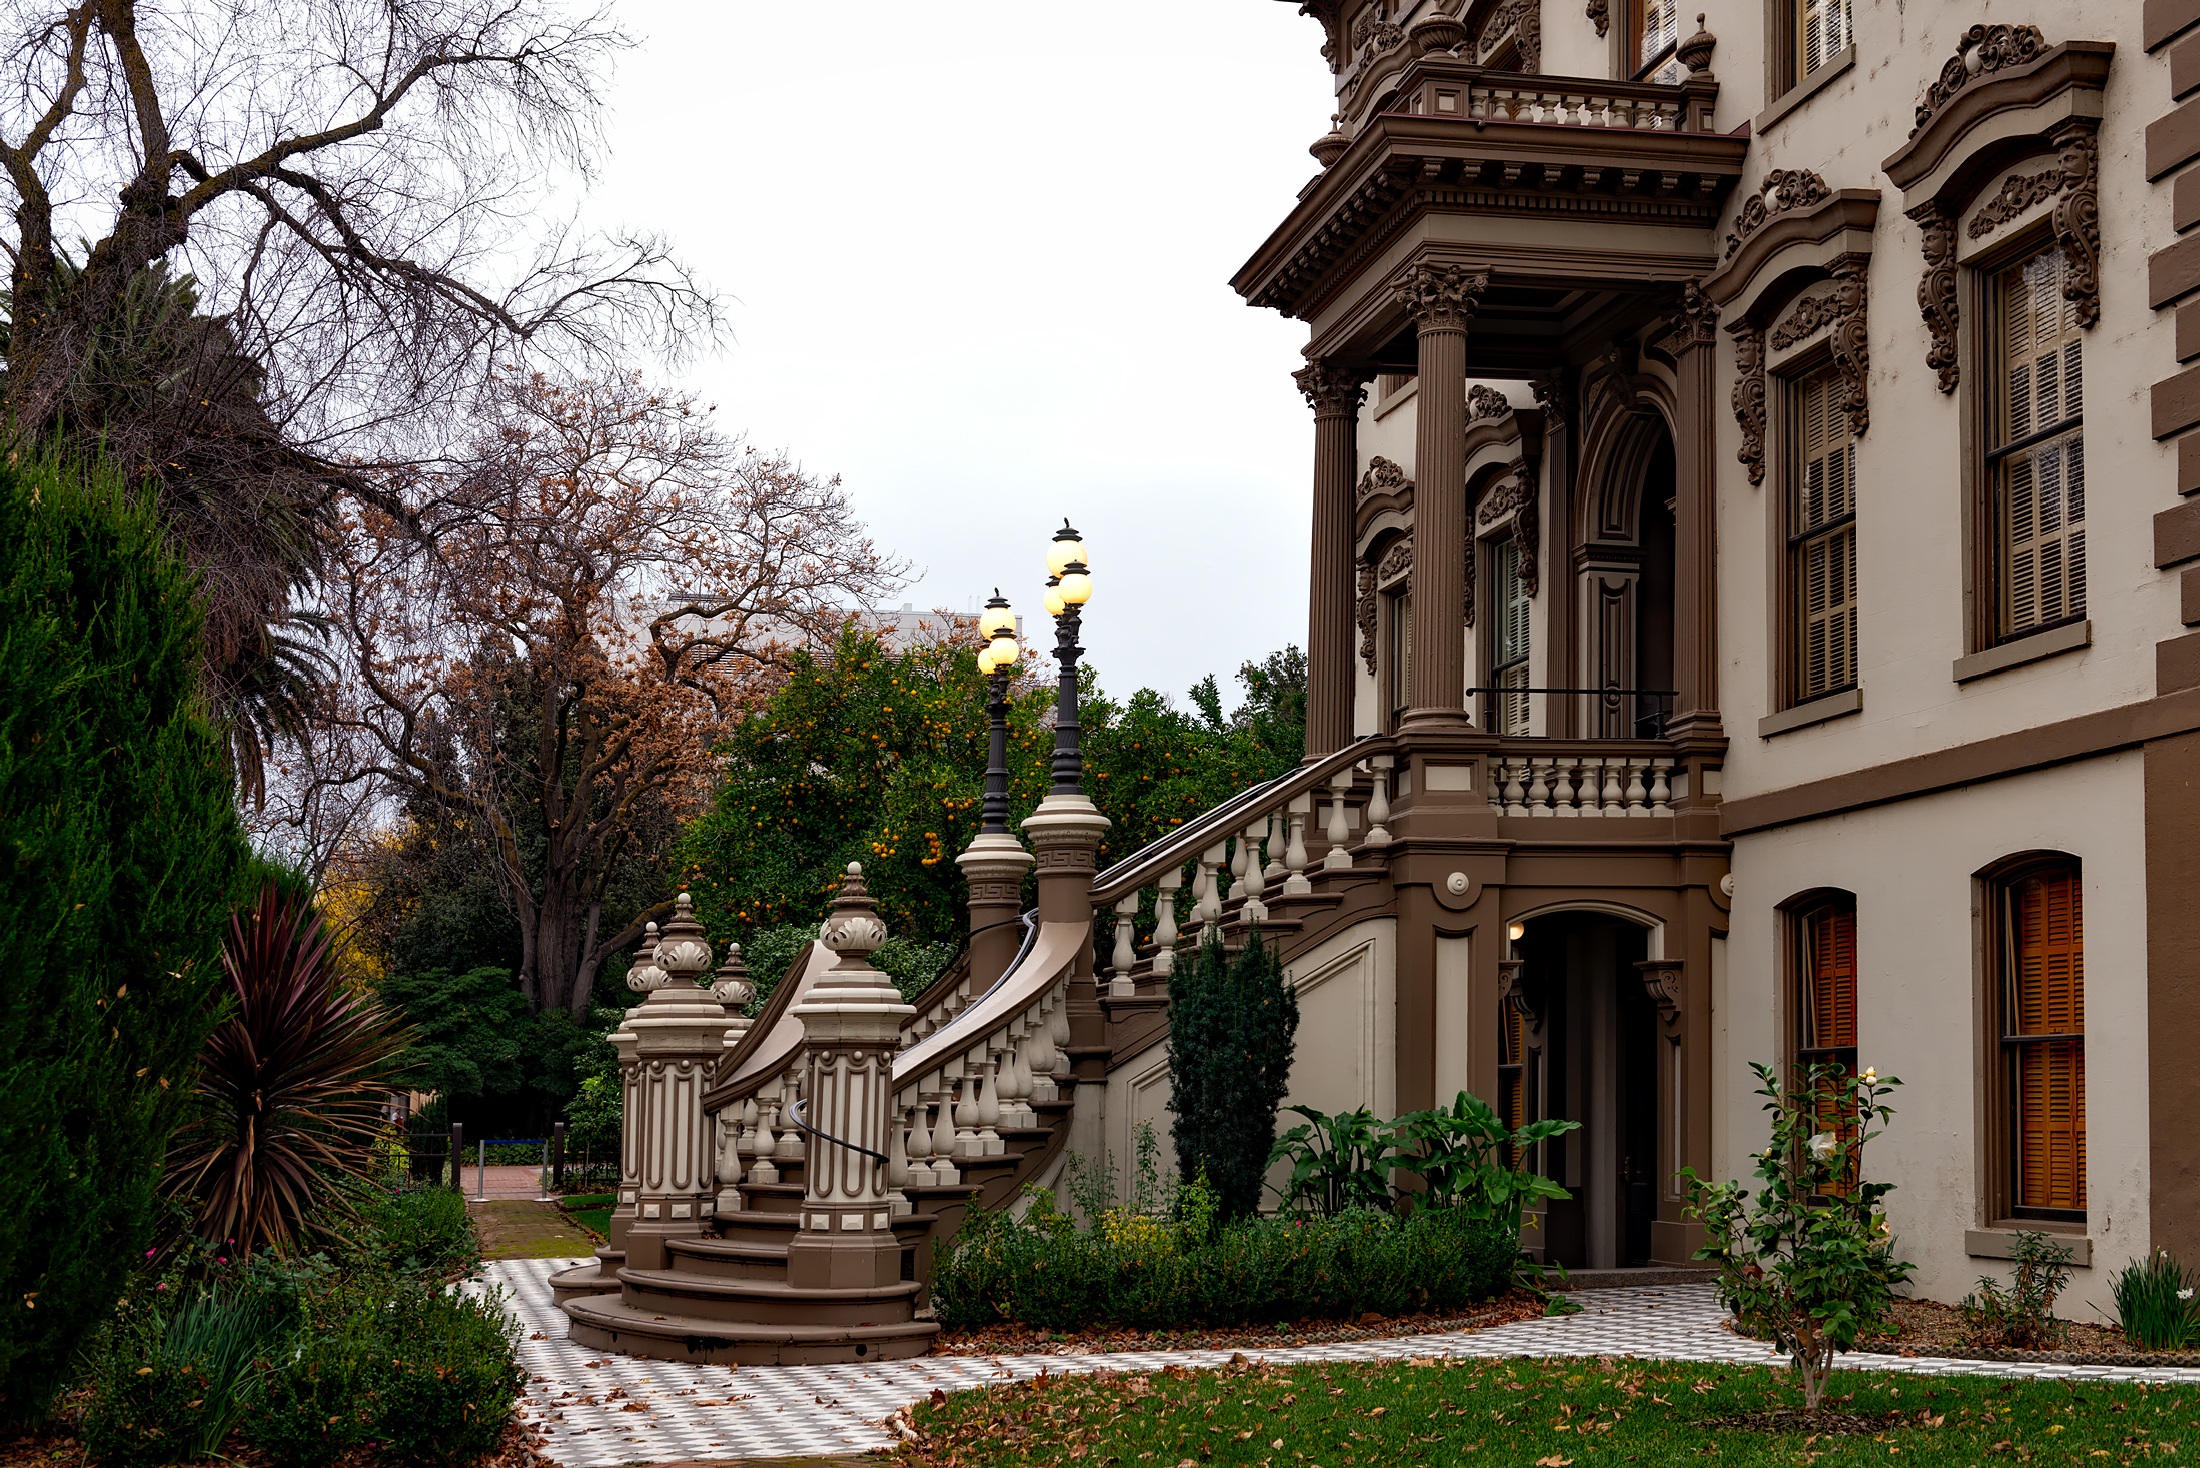
architecture, sunset, mansion, house, palace, home, staircase, landmark, facade, residence, historic, garden, tourism, california, plants, hdr, courtyard, stairs, shrubs, details, estate, attractions, sacramento, neighbourhood, leland stanford mansion